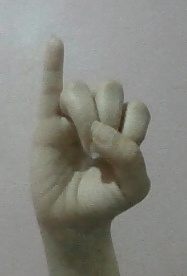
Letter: meem